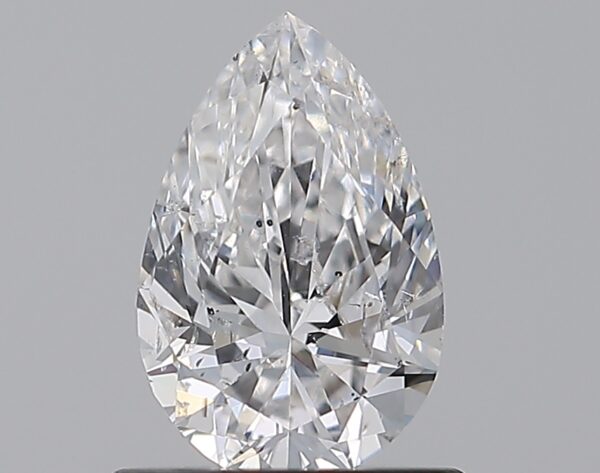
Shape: pear
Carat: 0.8
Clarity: SI2
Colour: D
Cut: EX
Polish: VG
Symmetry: VG
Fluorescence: M
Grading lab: GIA
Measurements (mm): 7.96 x 5.19 x 3.22